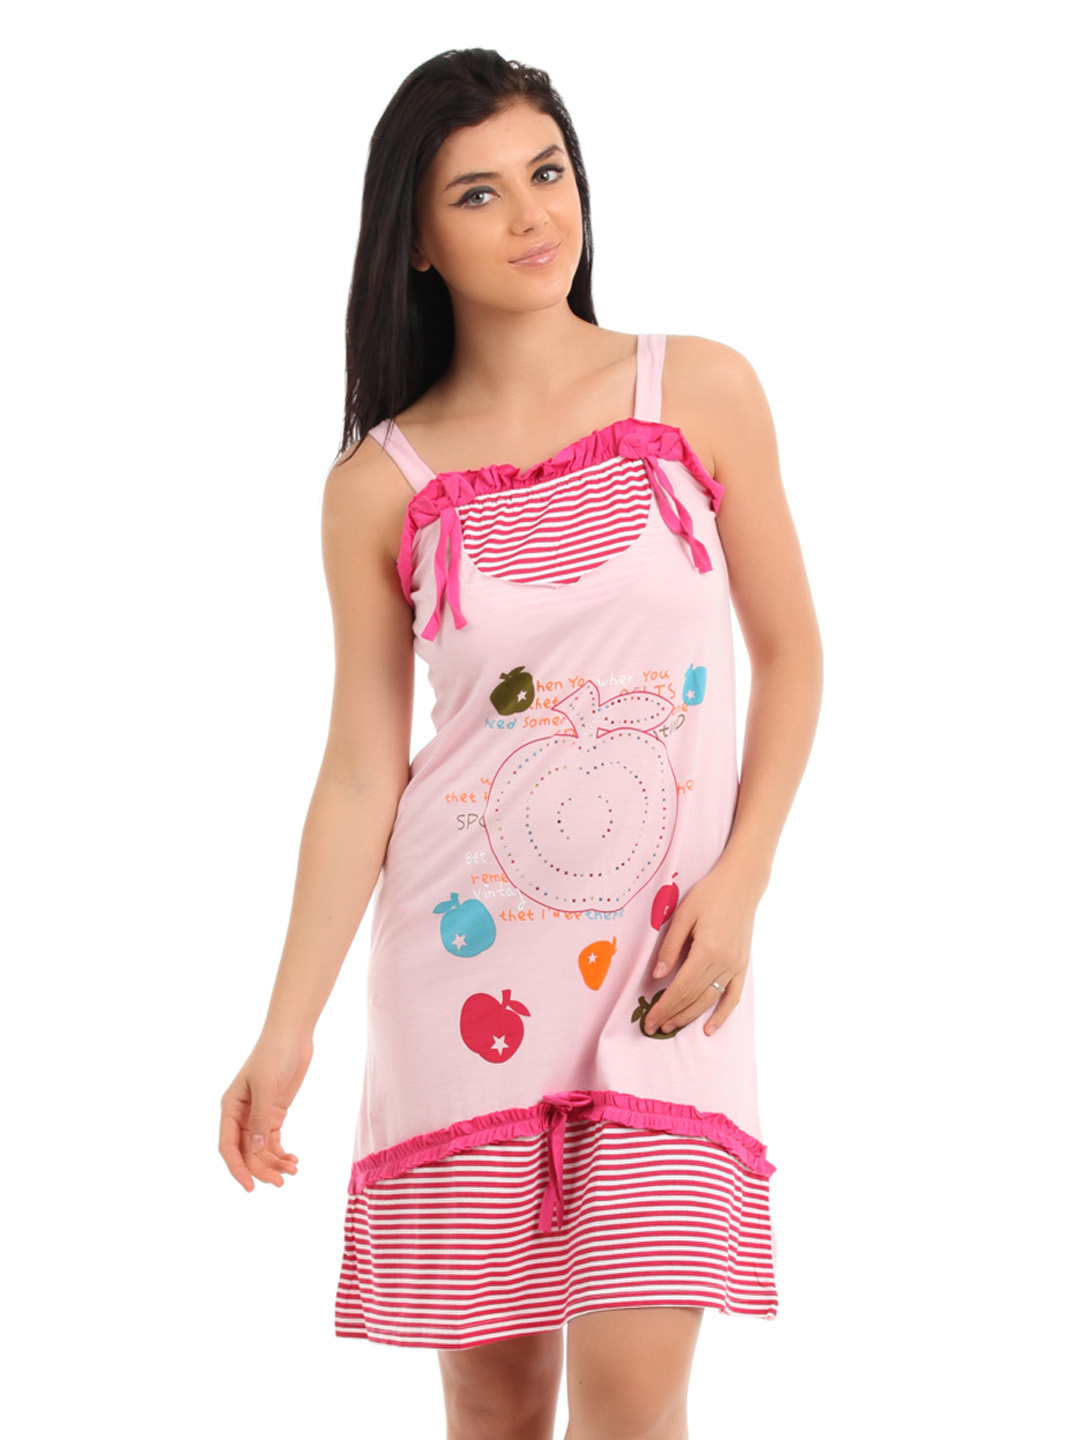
Red Rose Women Pink Nightdress
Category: Apparel / Loungewear and Nightwear / Nightdress
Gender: Women
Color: Pink
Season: Winter 2015
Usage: Casual